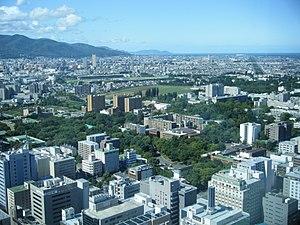
L’université de Hokkaidō est une université nationale du Japon. Elle a été fondée en 1876 comme collège d'agriculture de Sapporo, avant d'être élevée au rang d'université impériale du Japon en 1918. Elle appartient depuis 2004 à l’association des universités nationales du Japon.
Kita est l'un des 10 arrondissements de la ville de Sapporo au Japon. Il est situé au nord-est de la ville.